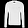
Label: Pullover